Tranatocetus

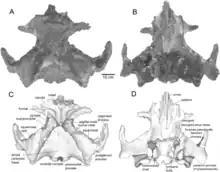
Skull of the holotype specimen

"Tranatocetus" is similar to ""Cetotherium" megalophysum", "Adicetus", "Mesocetus", and "Mixocetus" in having rostral bones that override the frontals and contact the parietals, nasals dividing the maxillae on the vertex, a dorsoventrally bent occipital shield with a more horizontal anterior portion and more vertical posterior portion, and a tympanic bulla with short, narrow anterior portion with rounded or squared anterior end and wider and higher posterior portion that is particularly swollen in the posteroventral area. Like other tranatocetids, the skull vertex of "Tranatocetus" is X-shaped in dorsal view. However, "Tranatocetus" differs in having a wide skull with laterally expanded squamosals, straight ascending processes of maxillae which extend parallel to each other (rather than tapering and converging posteriorly), small lateral projection of the posterior meatal crest on the posterolateral side of the postglenoid process and paroccipital processes extending far posterior to the occipital condyles.